Leaderfoot Viaduct

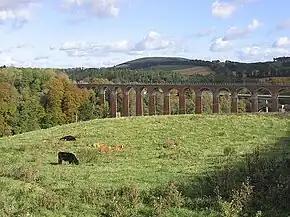
The viaduct behind the amphitheatre at the Roman site of Trimontium

The viaduct stands from the floor of the river valley. The arches, each span, are of brickwork, and the abutments, piers and walls are of rustic-faced red sandstone. Some later strengthening of the abutments and piers with old rails and buttresses on the southern valley side is very obvious. It is straight over its whole course, and runs in a broadly northerly direction.